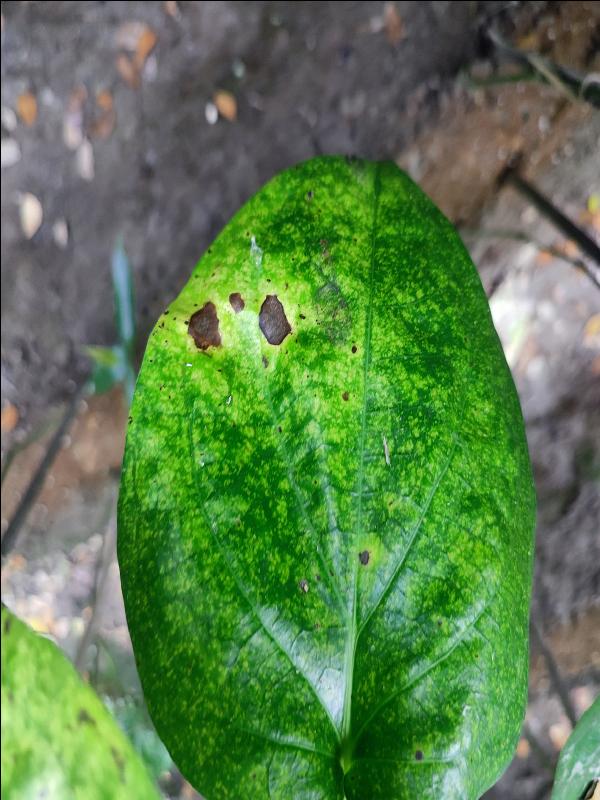
Label: Bacterial_Leaf_Disease